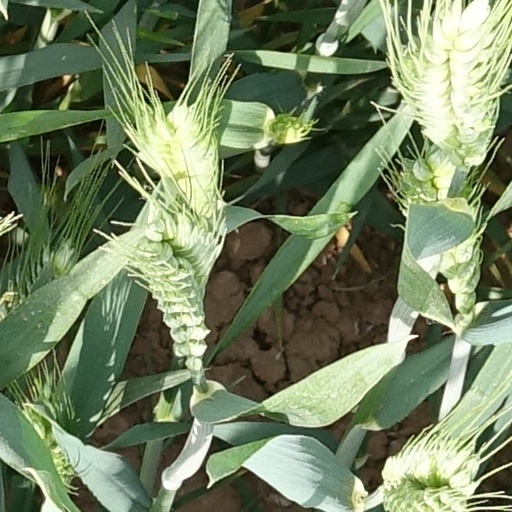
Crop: wheat